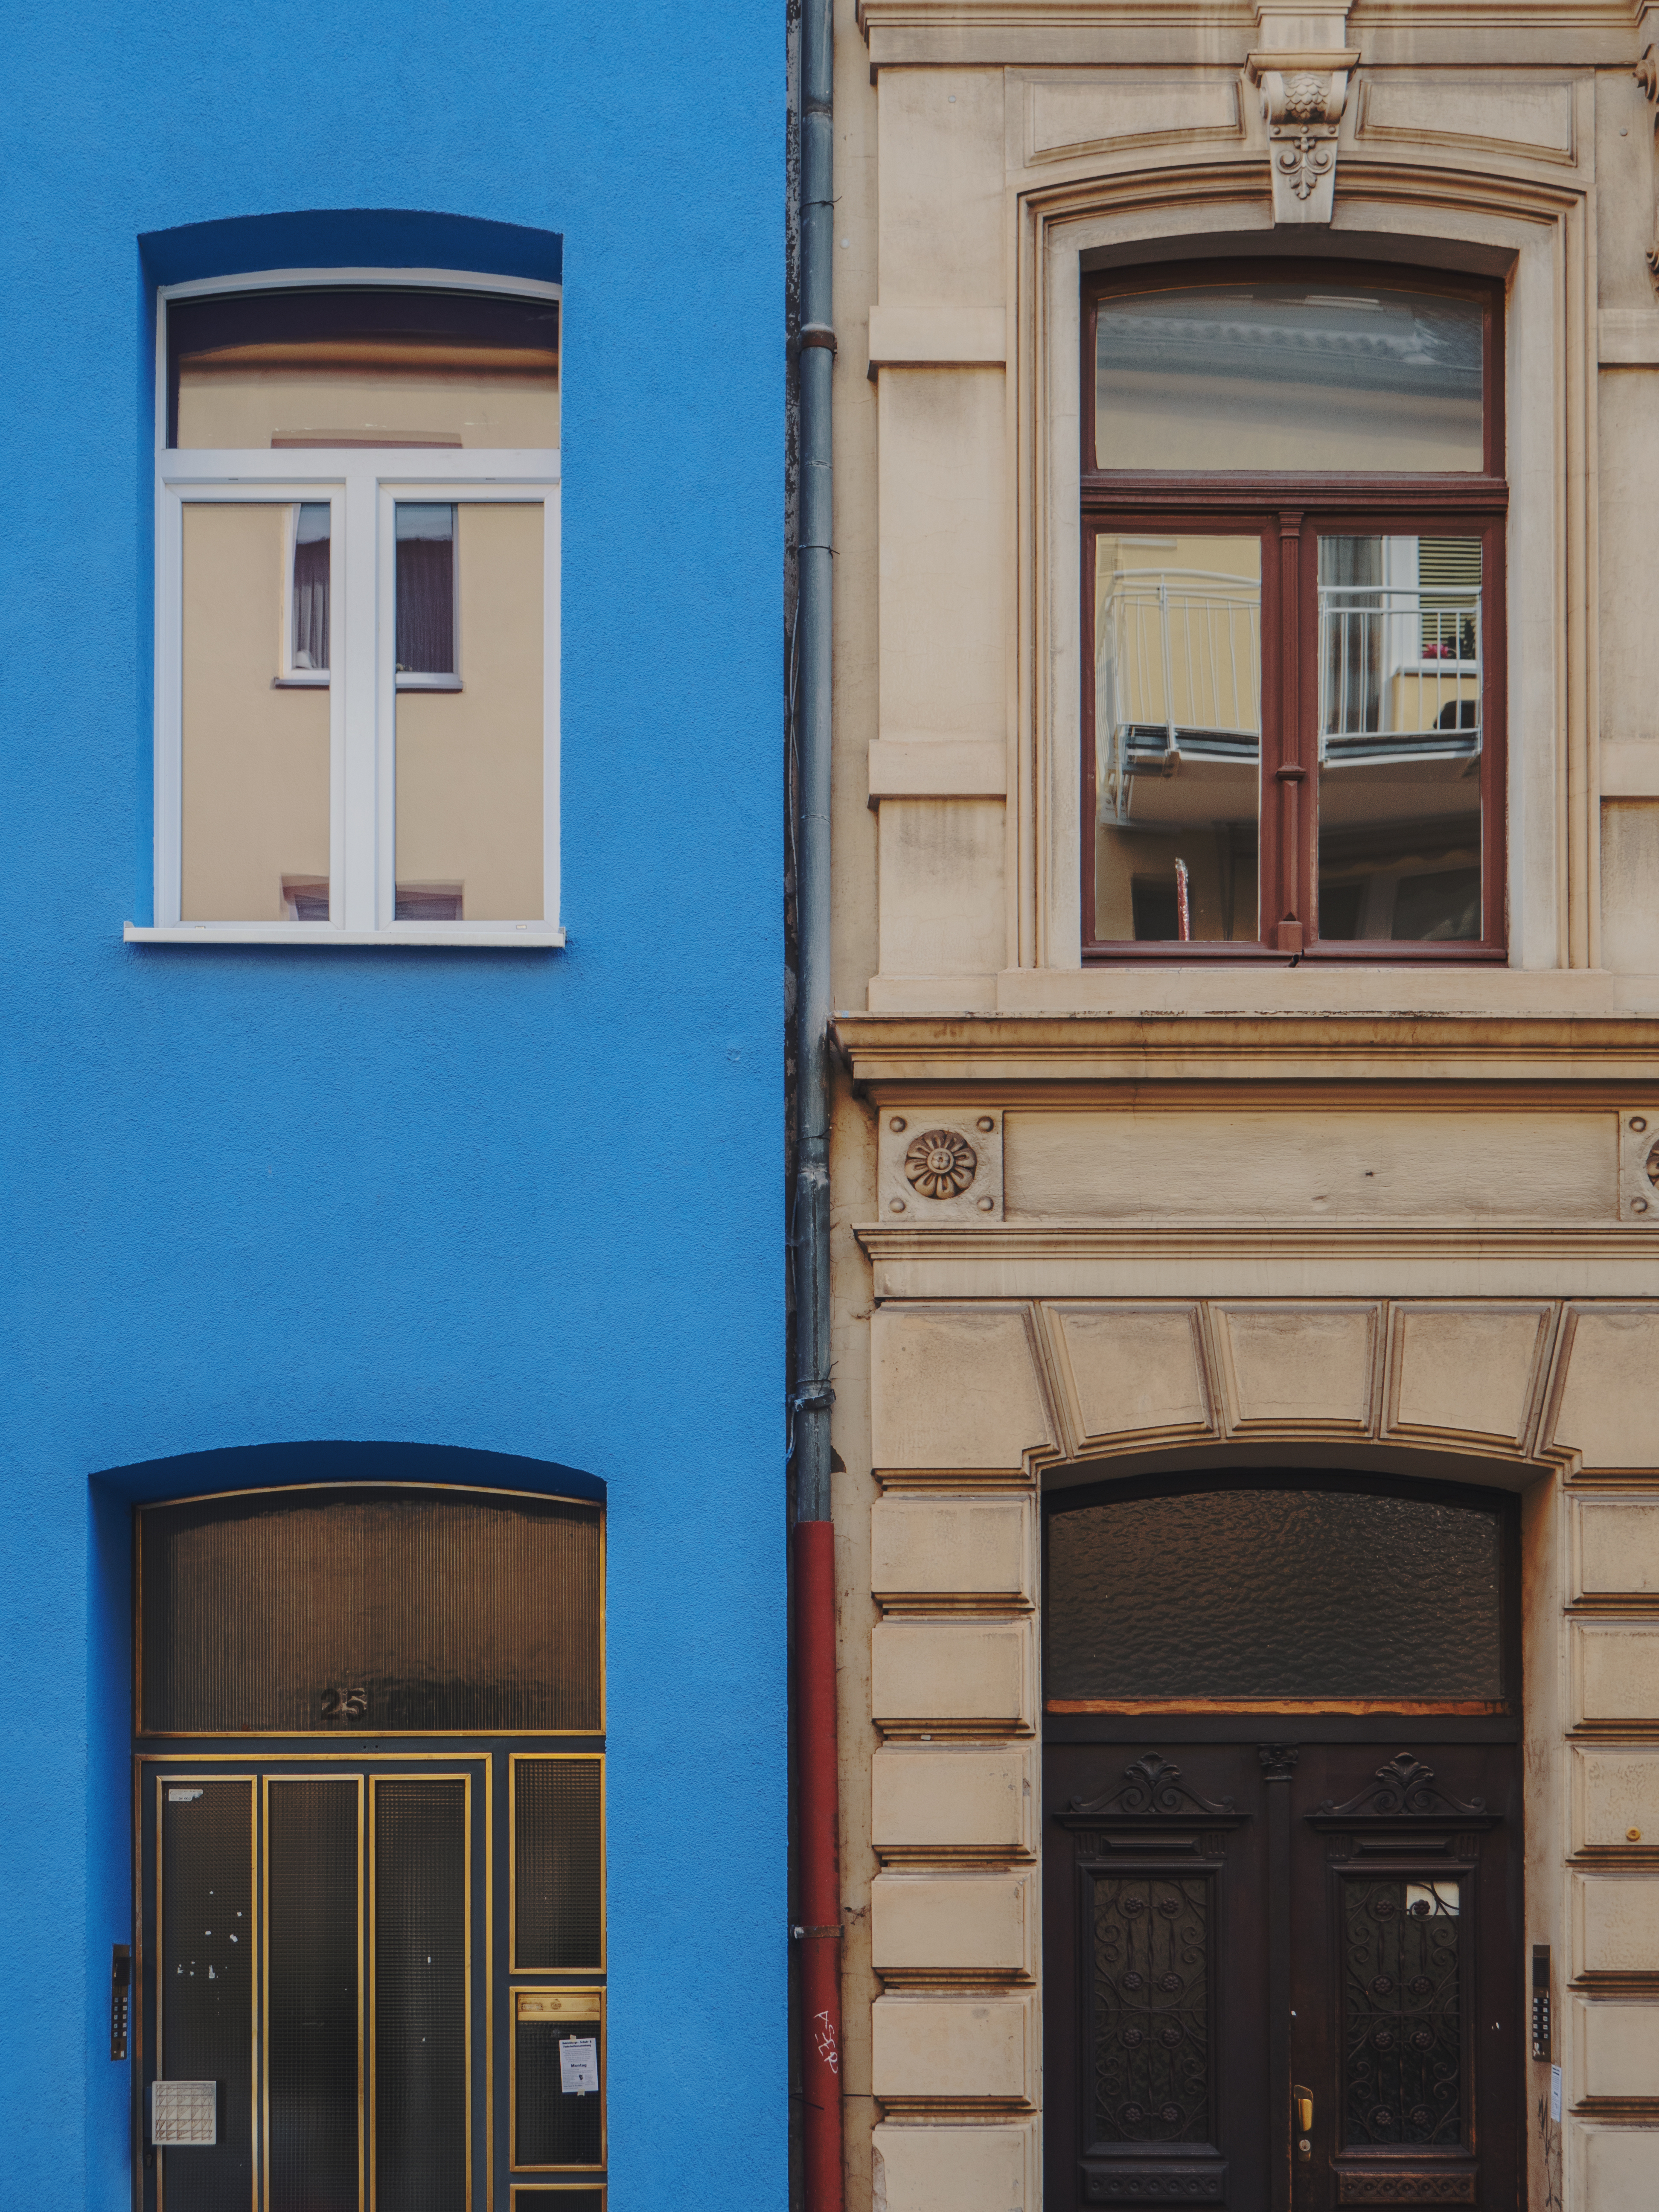
architecture, wood, house, window, home, color, facade, blue, door, window covering